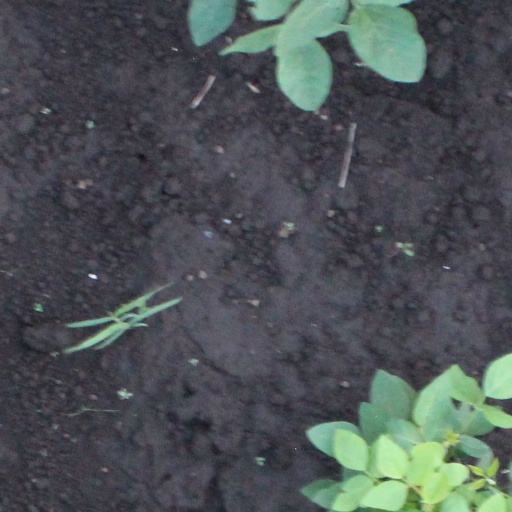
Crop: soybean